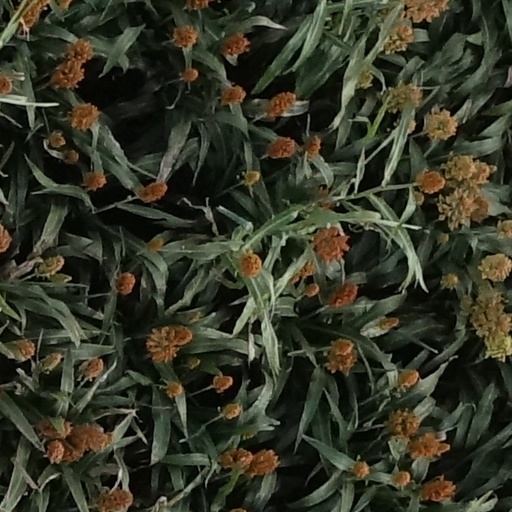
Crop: sorghum